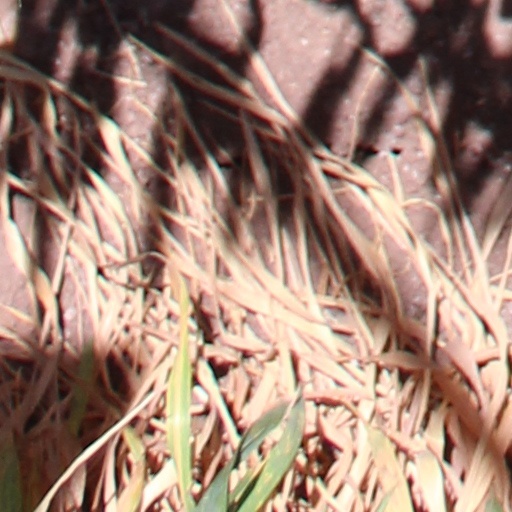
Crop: wheat